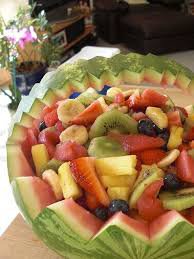
Label: Watermelon